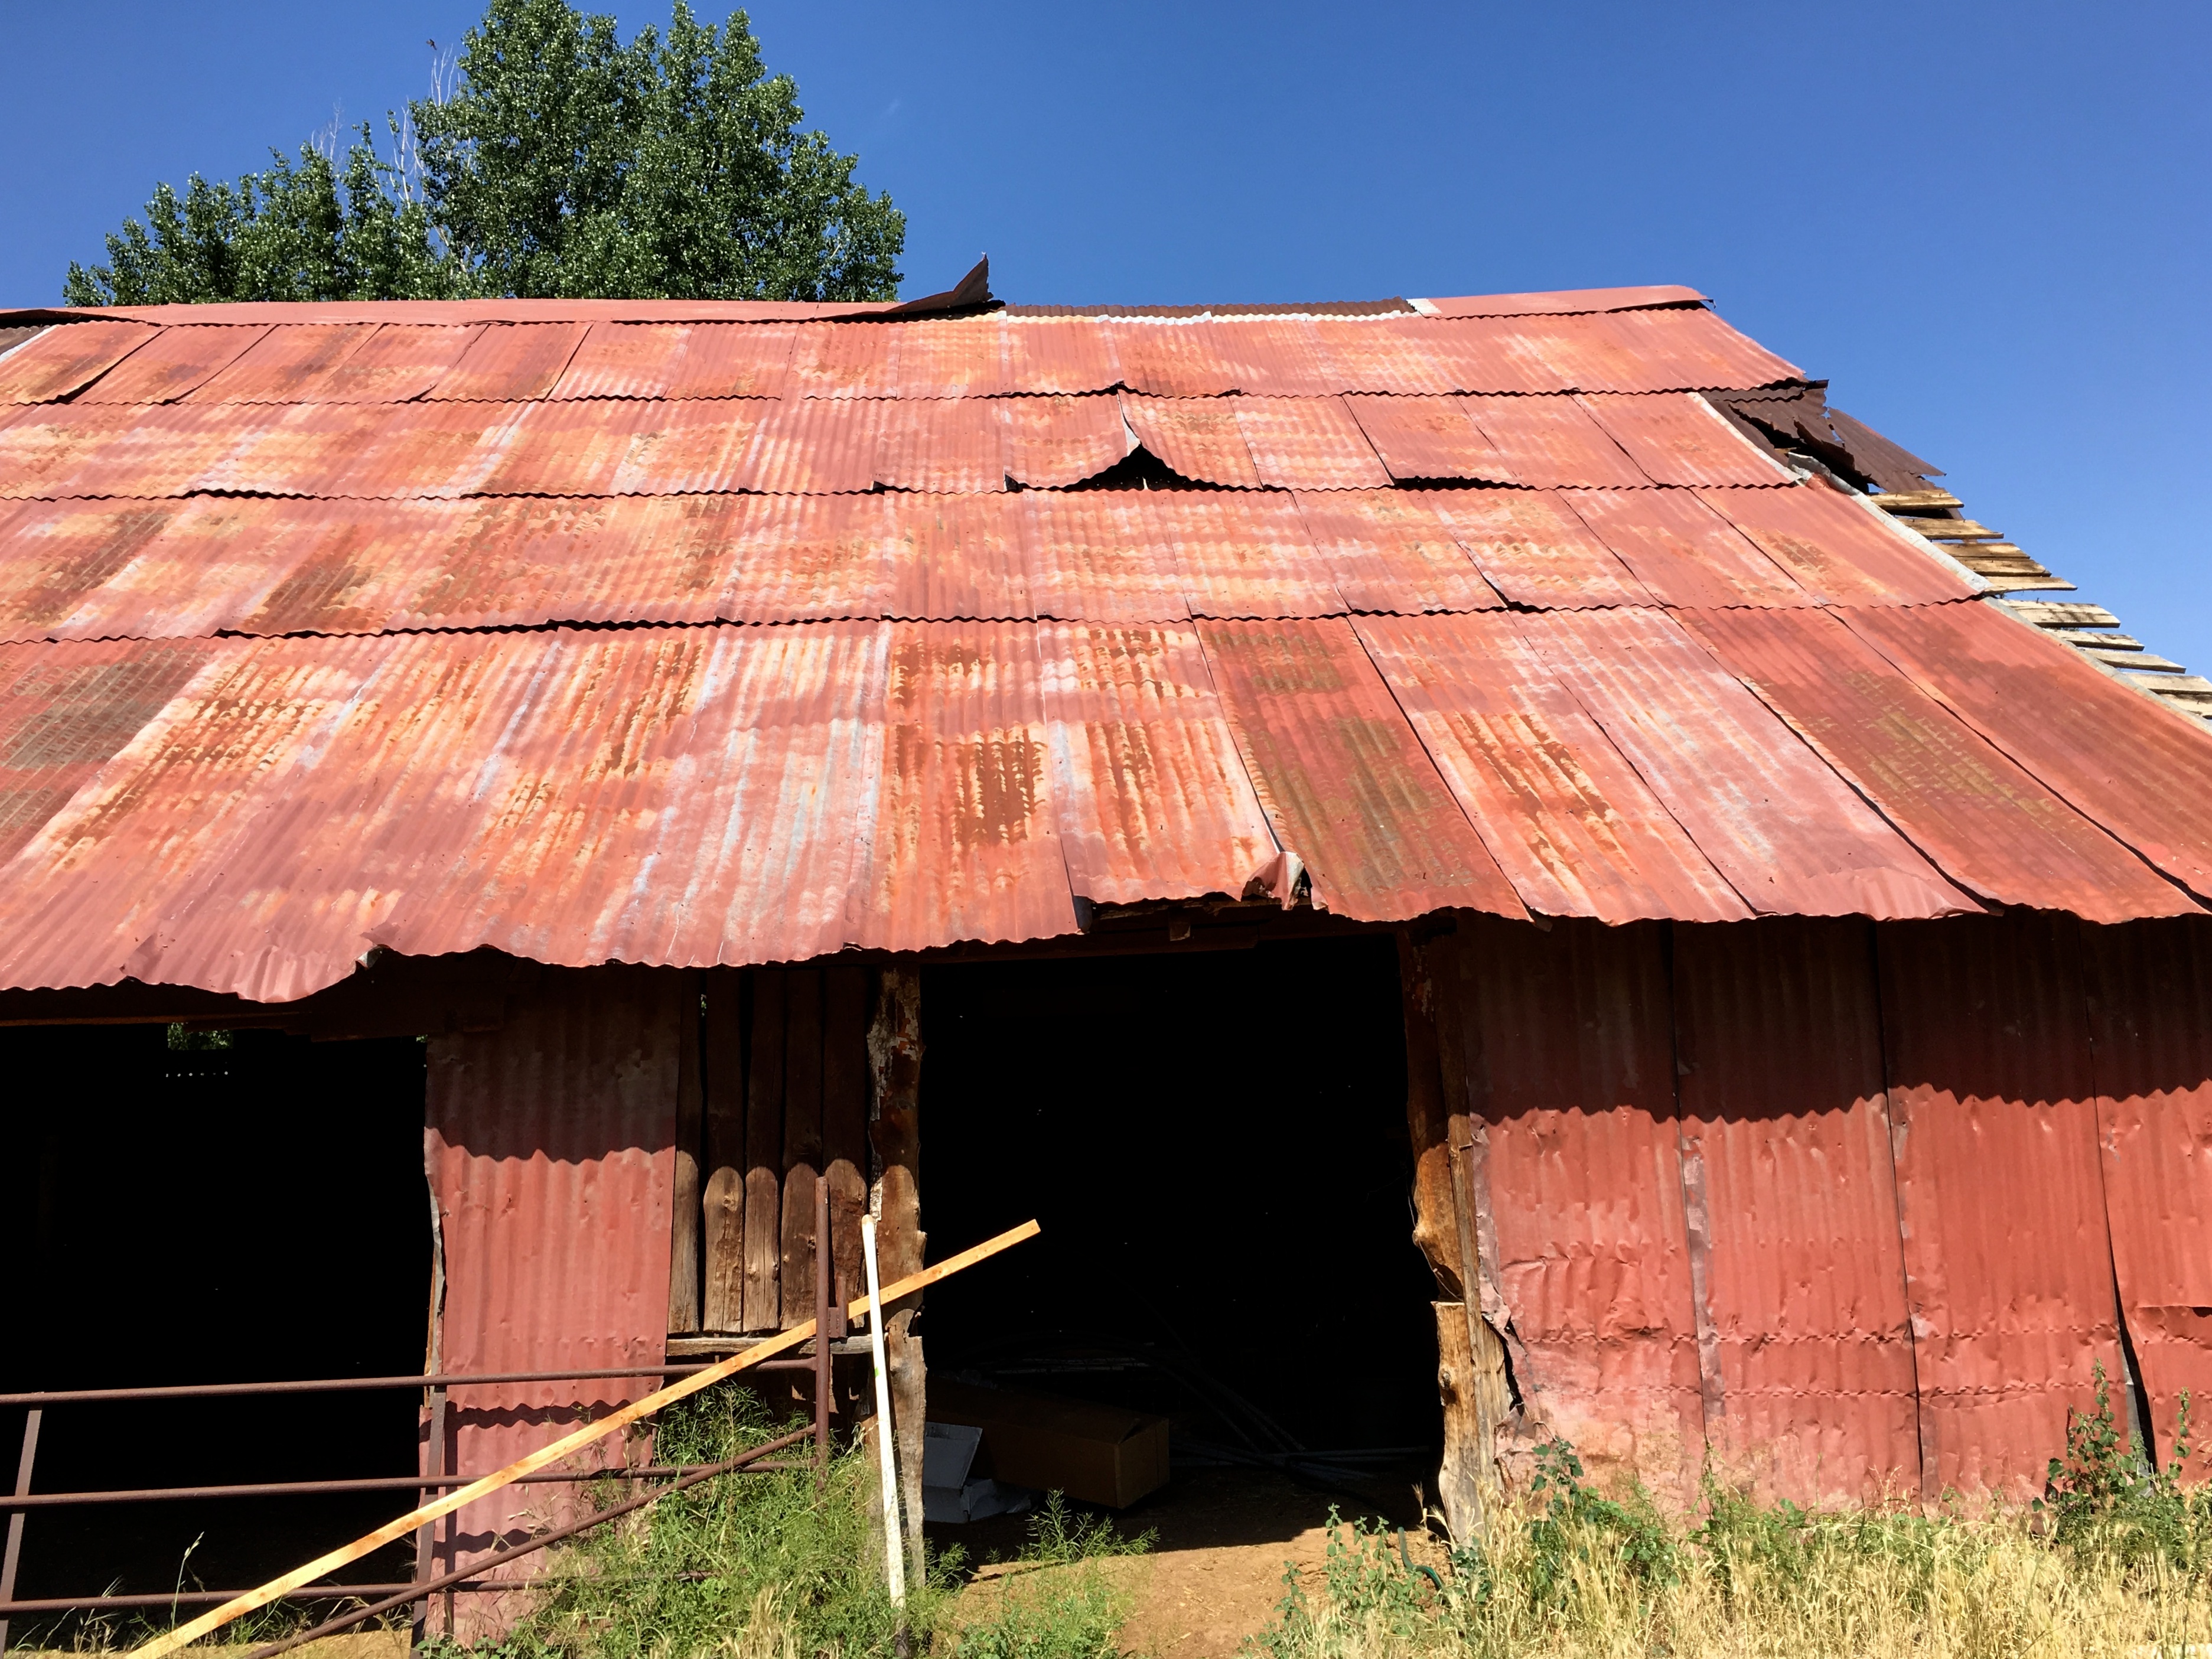
wood, roof, barn, shed, hut, shack, agriculture, rural area, outdoor structure